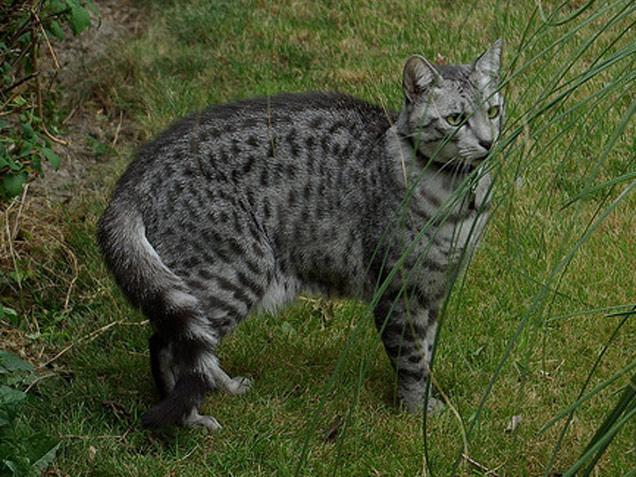
Breed: Egyptian Mau